Zabita Khan

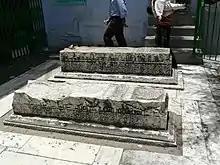
Grave of Zabita Khan in the Dargah Qutub Sahib

Zabita Khan died on 21 January 1785. He was succeeded by his son Ghulam Qadir. His grave is in the courtyard of the "Dargah Qutub Sahib" in Mehrauli, a shrine dedicated to the Sufi mystic Qutbuddin Bakhtiar Kaki, and preserved to this day. Some allege that he is buried next to his son Ghulam Qadir, though most consider it more likely that the adjacent grave belongs to Zabita Khan's wife.